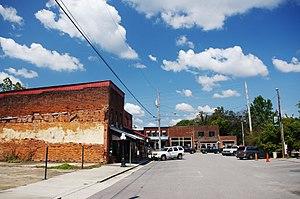
Elkmont est une municipalité américaine située dans le comté de Limestone en Alabama.